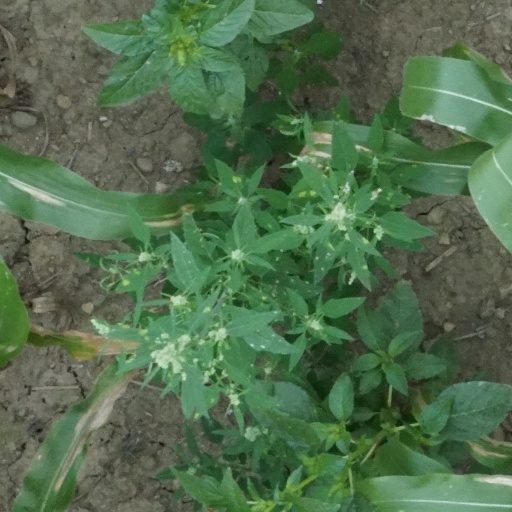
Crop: maize; corn